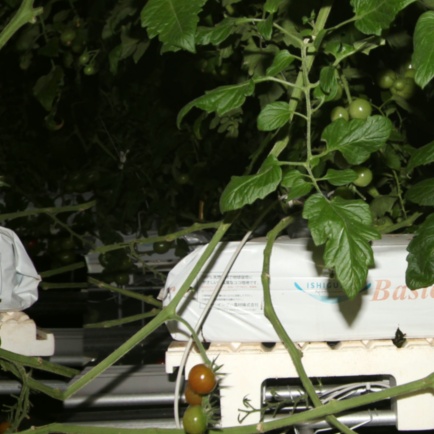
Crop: tomato